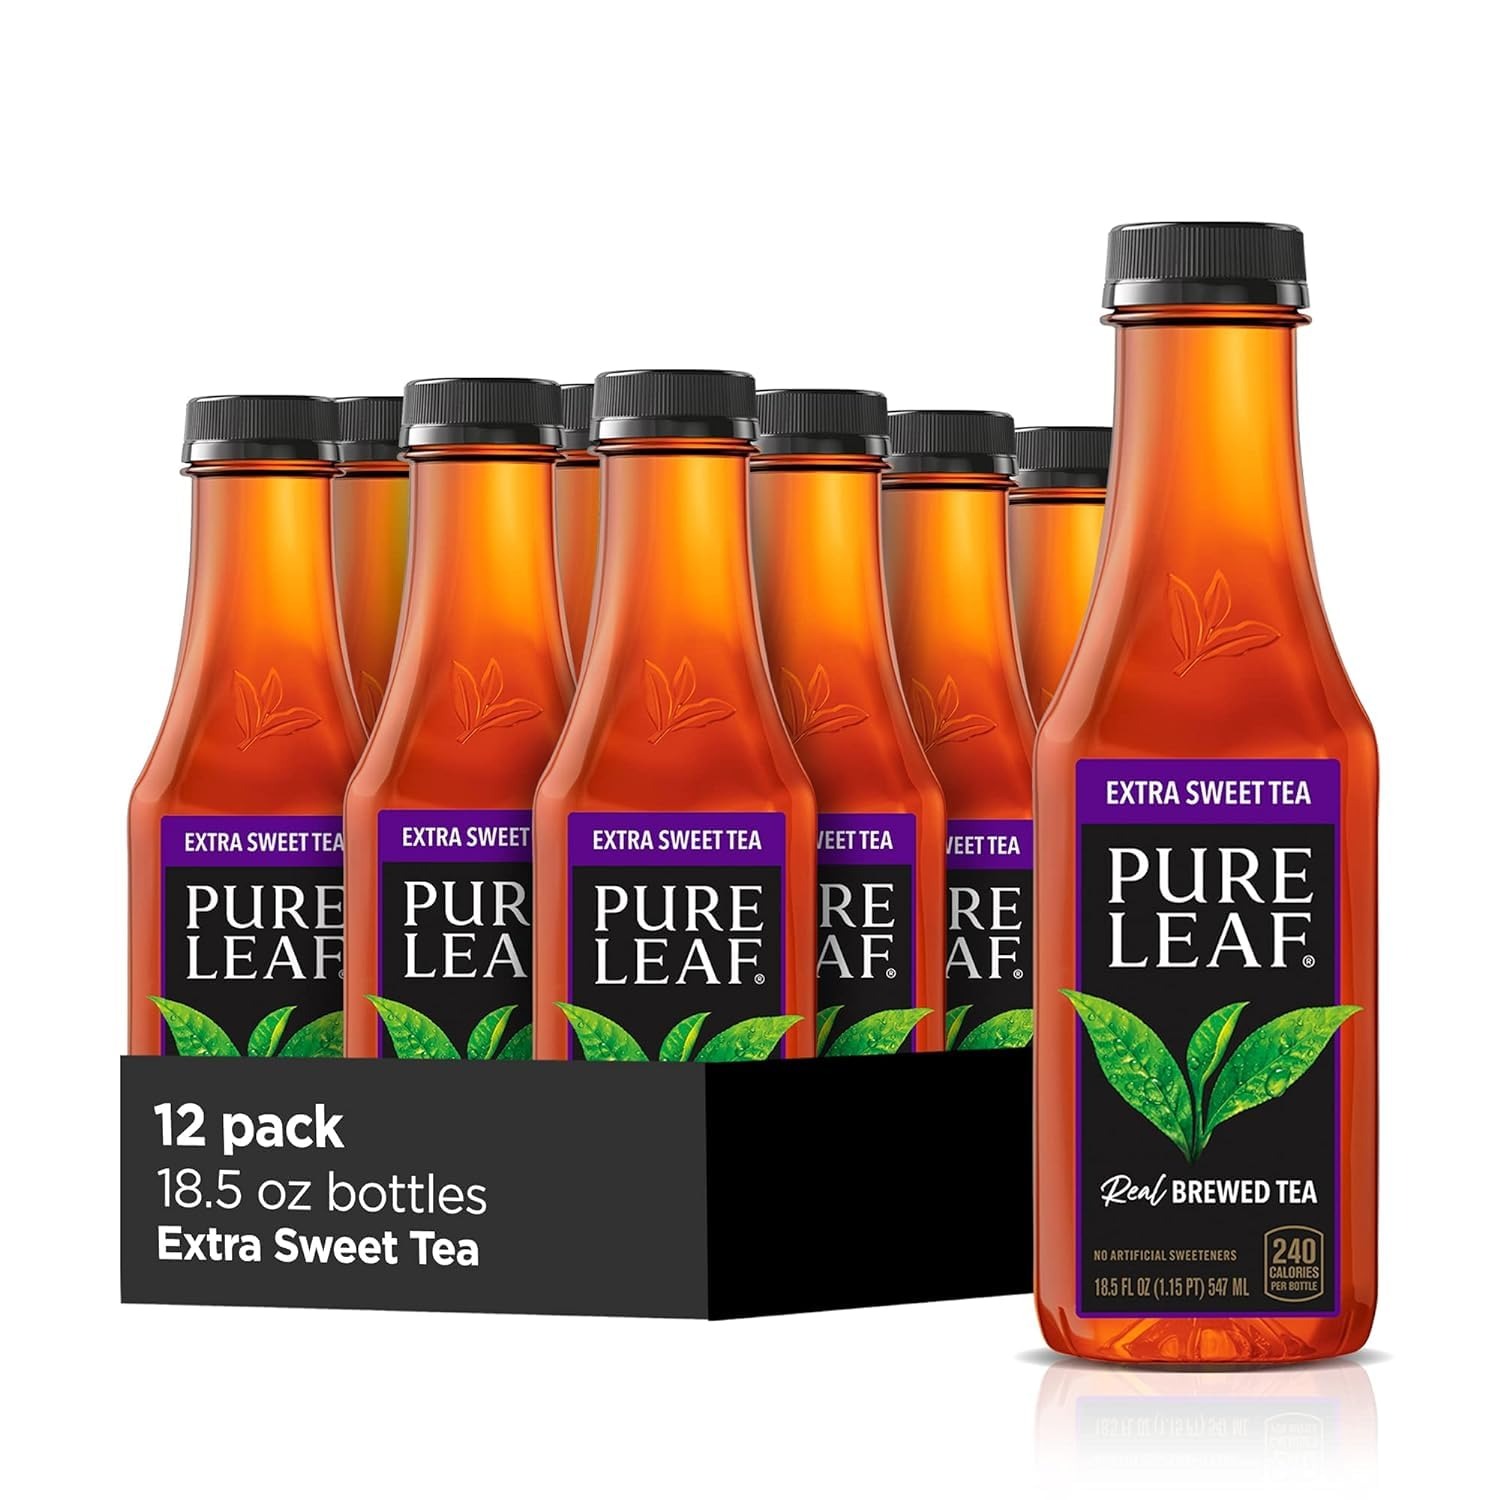
Item Name: Shipped by B4Y- Pure Leaf Extra Sweet Iced Tea, 18.5 oz Bottles (12, 18.5, Fl Oz)
Bullet Point 1: Refreshing Flavor: Enjoy the delightful taste of Extra Sweet Tea, perfect for quenching your thirst on-the-go.
Bullet Point 2: Convenient Size: Each bottle contains 18.5 fl oz (547 ml) of refreshing Extra Sweet Tea, making it an ideal grab-and-go option.
Bullet Point 3: Bottled for Freshness: Packaged in a sturdy plastic bottle, this tea stays fresh and flavorful until you're ready to enjoy it.
Bullet Point 4: Versatile Beverage: Extra Sweet Tea tea can be enjoyed chilled or over ice, making it a versatile choice for any time of day.
Bullet Point 5: Bulk Pack: This listing is for a bulk pack, ensuring you have a steady supply of your favorite Extra Sweet Tea on hand.
Product Description: Quench your thirst with Extra Sweet Tea a refreshing and flavorful iced tea beverage that combines the crisp taste of black tea with the sweet and tangy notes of ripe blackberries. Crafted with real brewed tea leaves and natural fruit flavors, this delightful drink offers a guilt-free indulgence without any artificial sweeteners or preservatives. Each 18.5 oz (547 ml) bottle provides a generous serving, perfect for enjoying on-the-go or sharing with friends and family. Whether you're looking for a pick-me-up during a busy day or a refreshing accompaniment to your meals, Extra Sweet Tea delivers a delightful and satisfying experience with every sip. Embrace the natural goodness and savor the harmonious blend of tea and berry flavors in this convenient and portable beverage.
Value: 18.5
Unit: Fl Oz

Price: 22.94